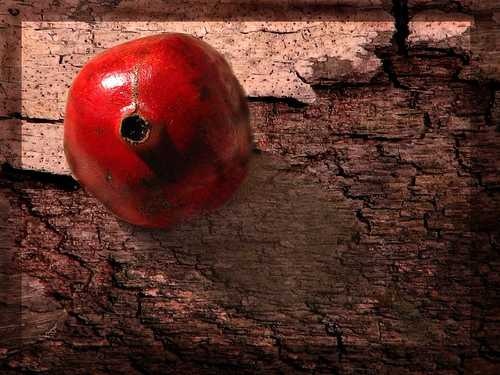
Label: Pomegranate